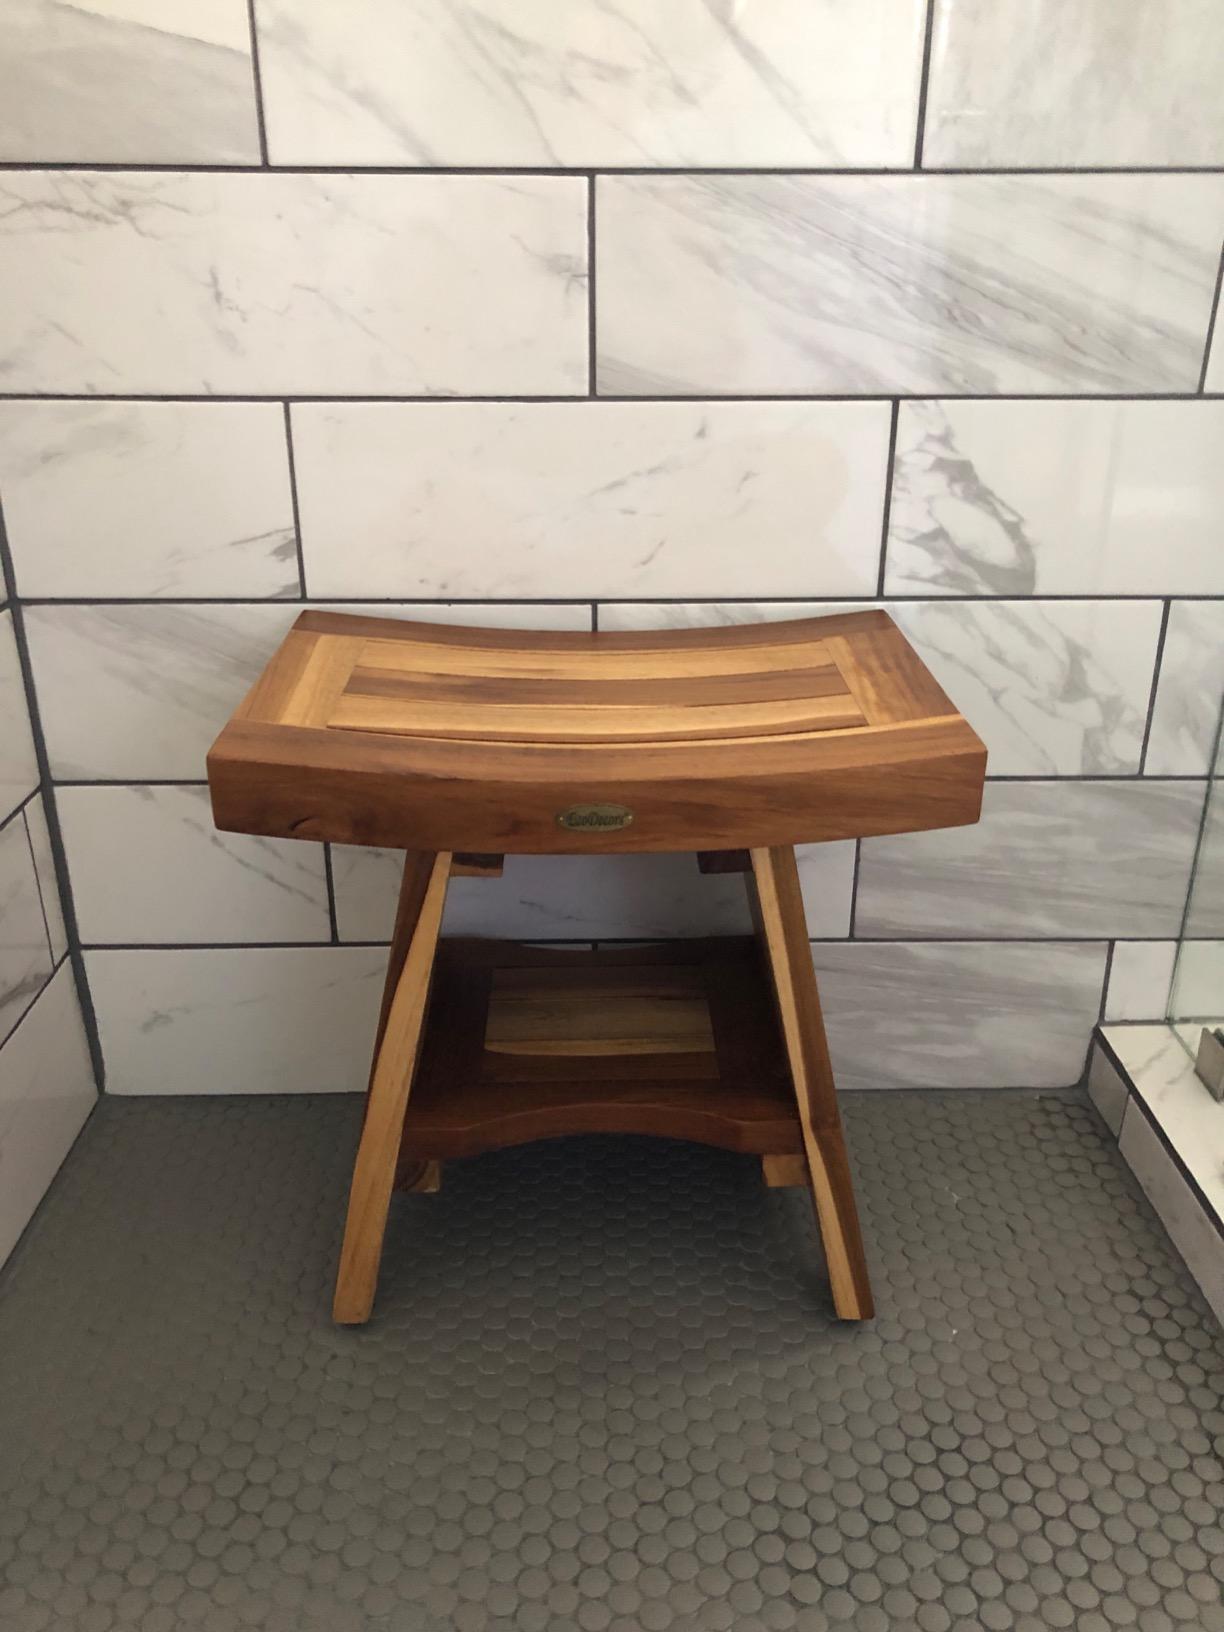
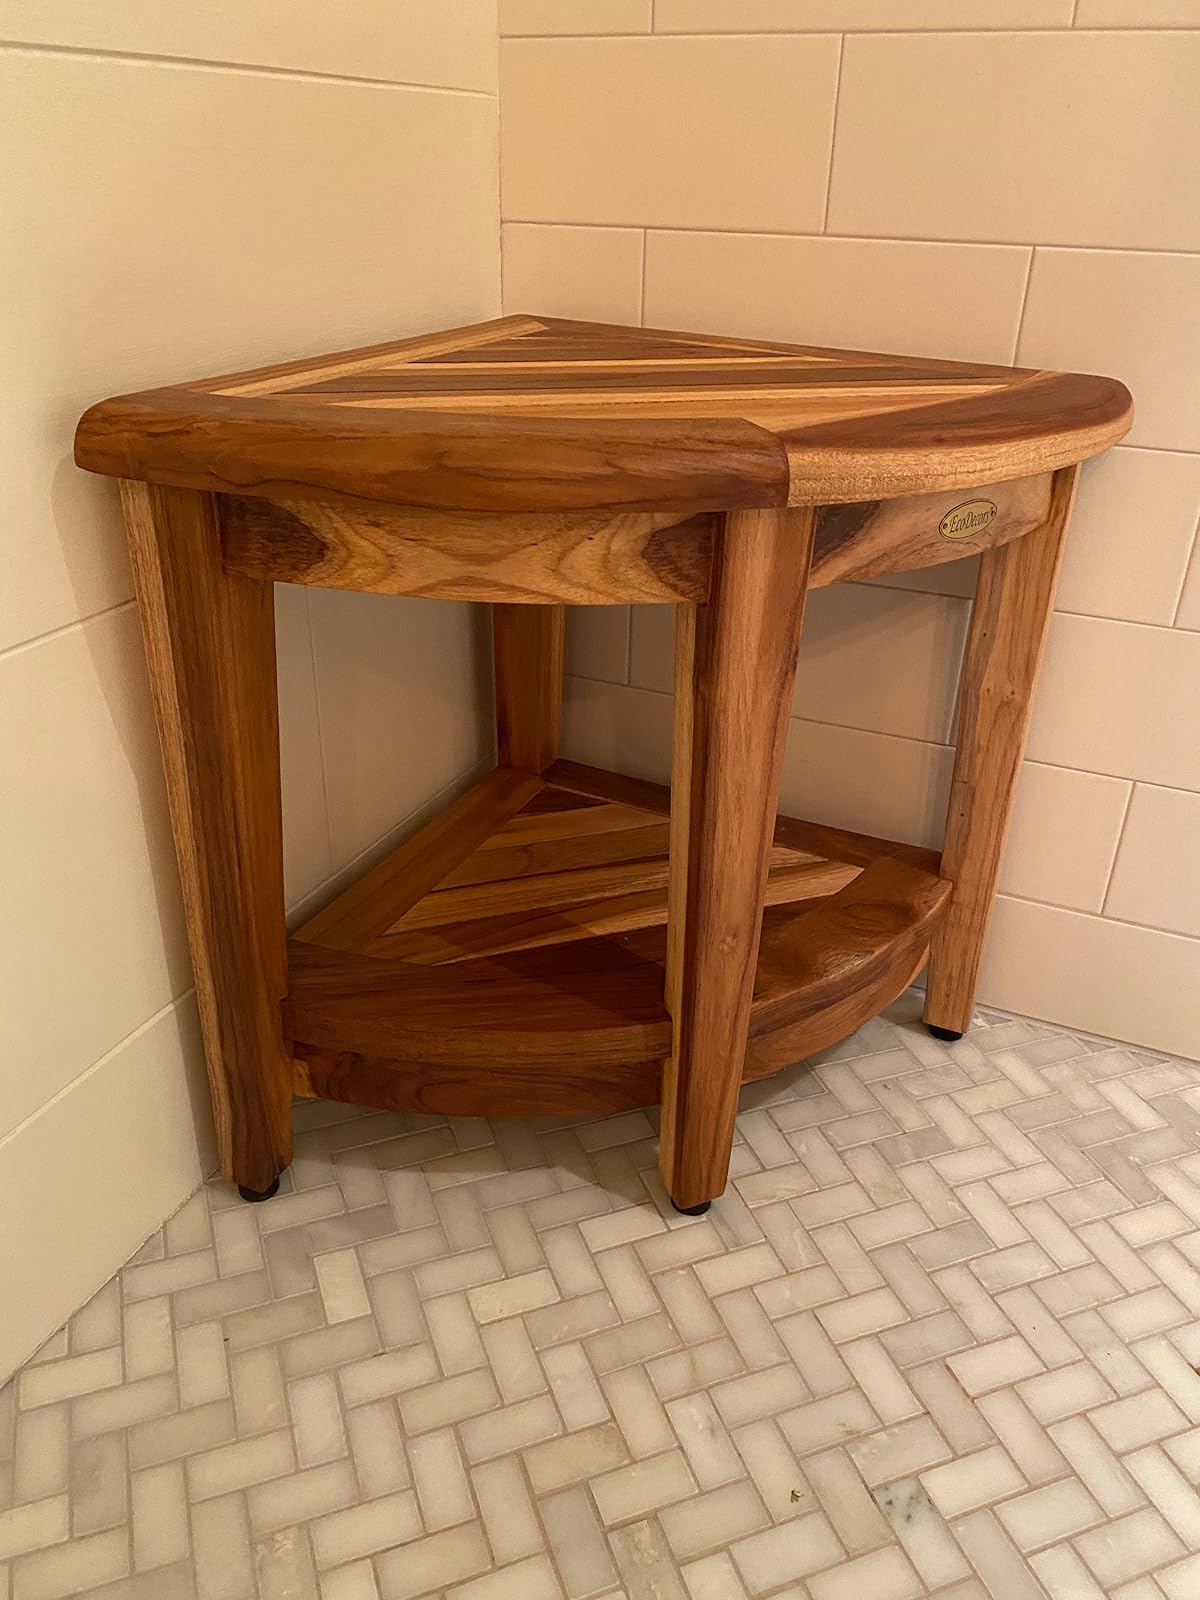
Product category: stool
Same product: no